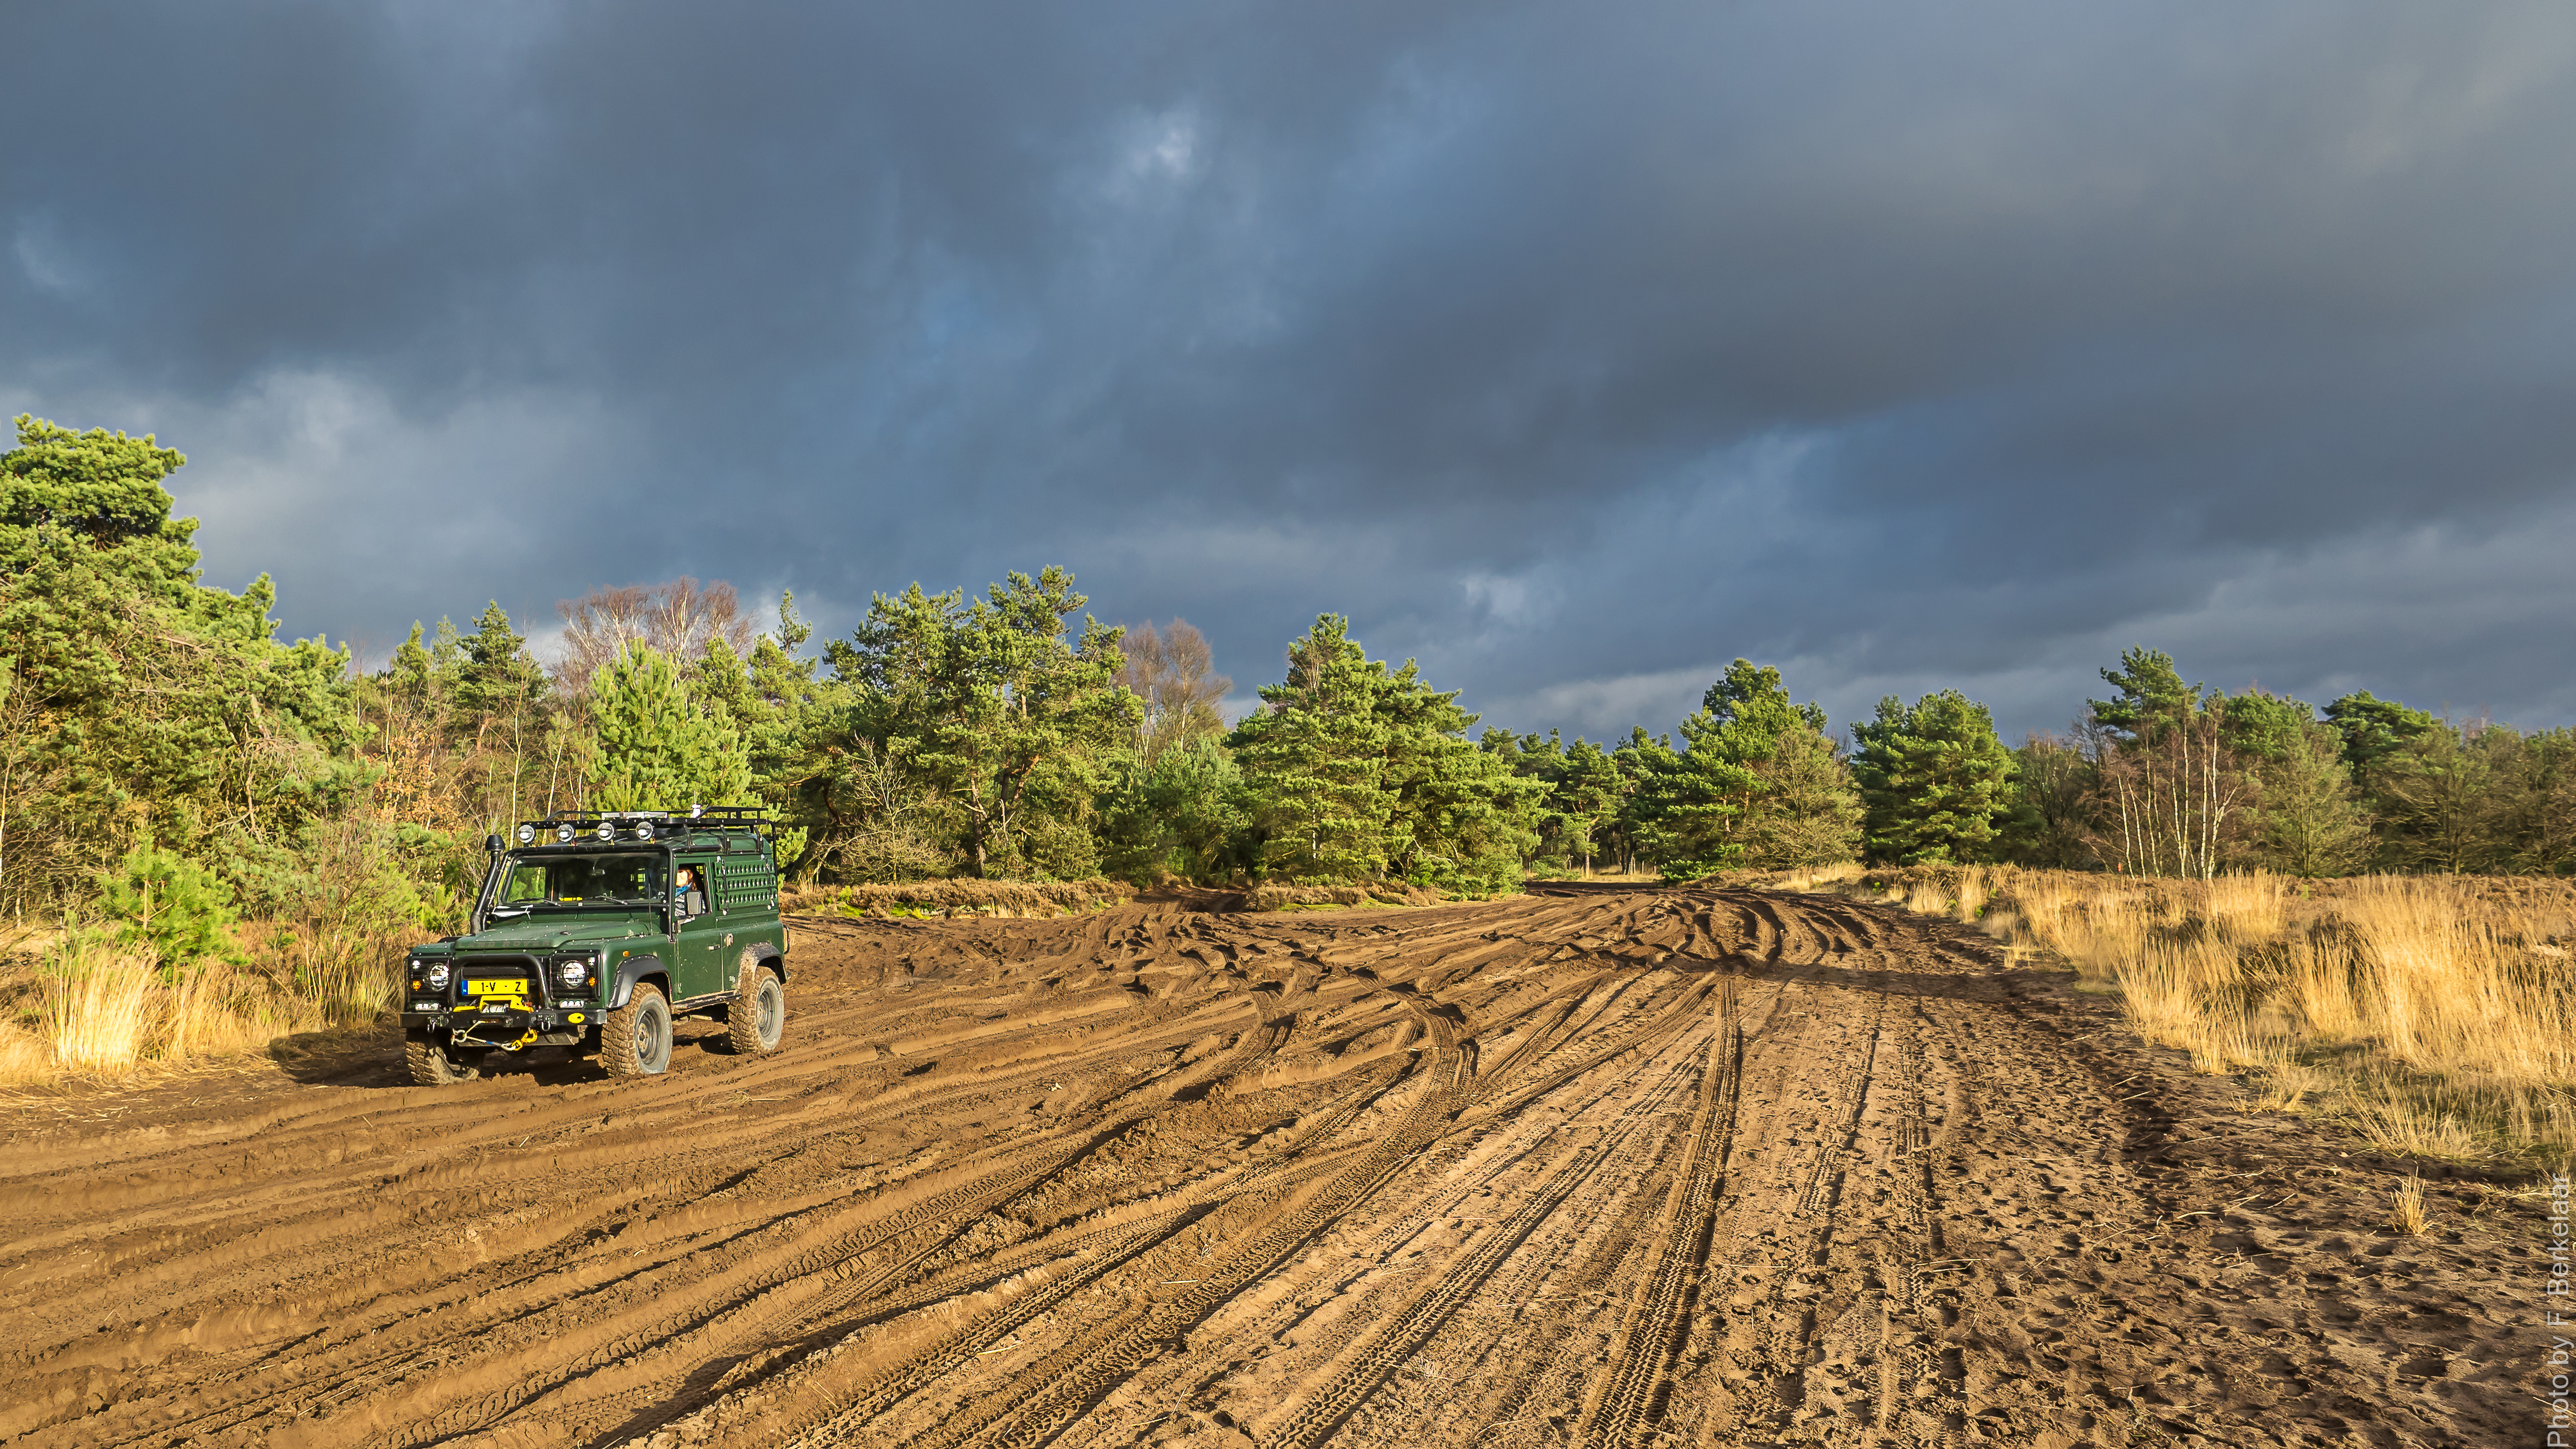
landscape, tree, forest, grass, cloud, road, field, farm, prairie, crop, soil, agriculture, terrain, plain, nederland, habitat, ecosystem, screenshot, nl, noordbrabant, oirschot, rural area, natural environment, grass family